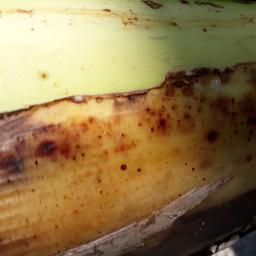
Label: PSEUDOSTEM WEEVIL